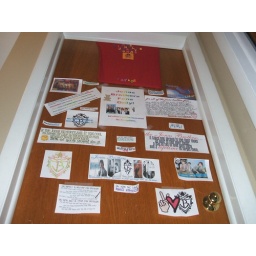
this is the door to my bedroom covered in everything jonas